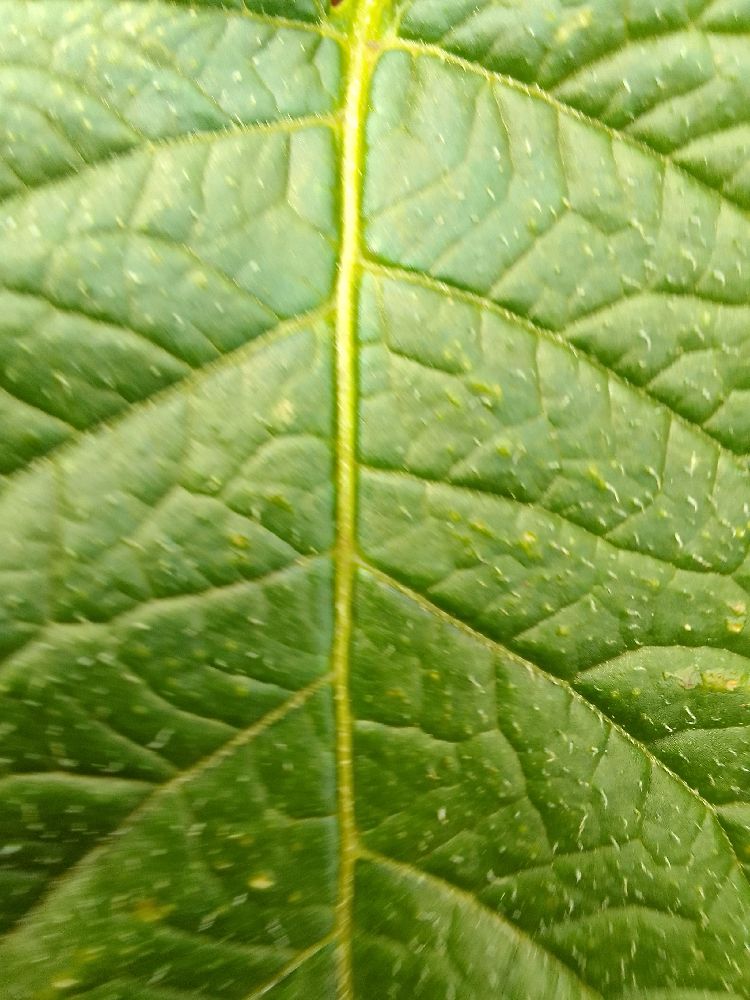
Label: Healthy